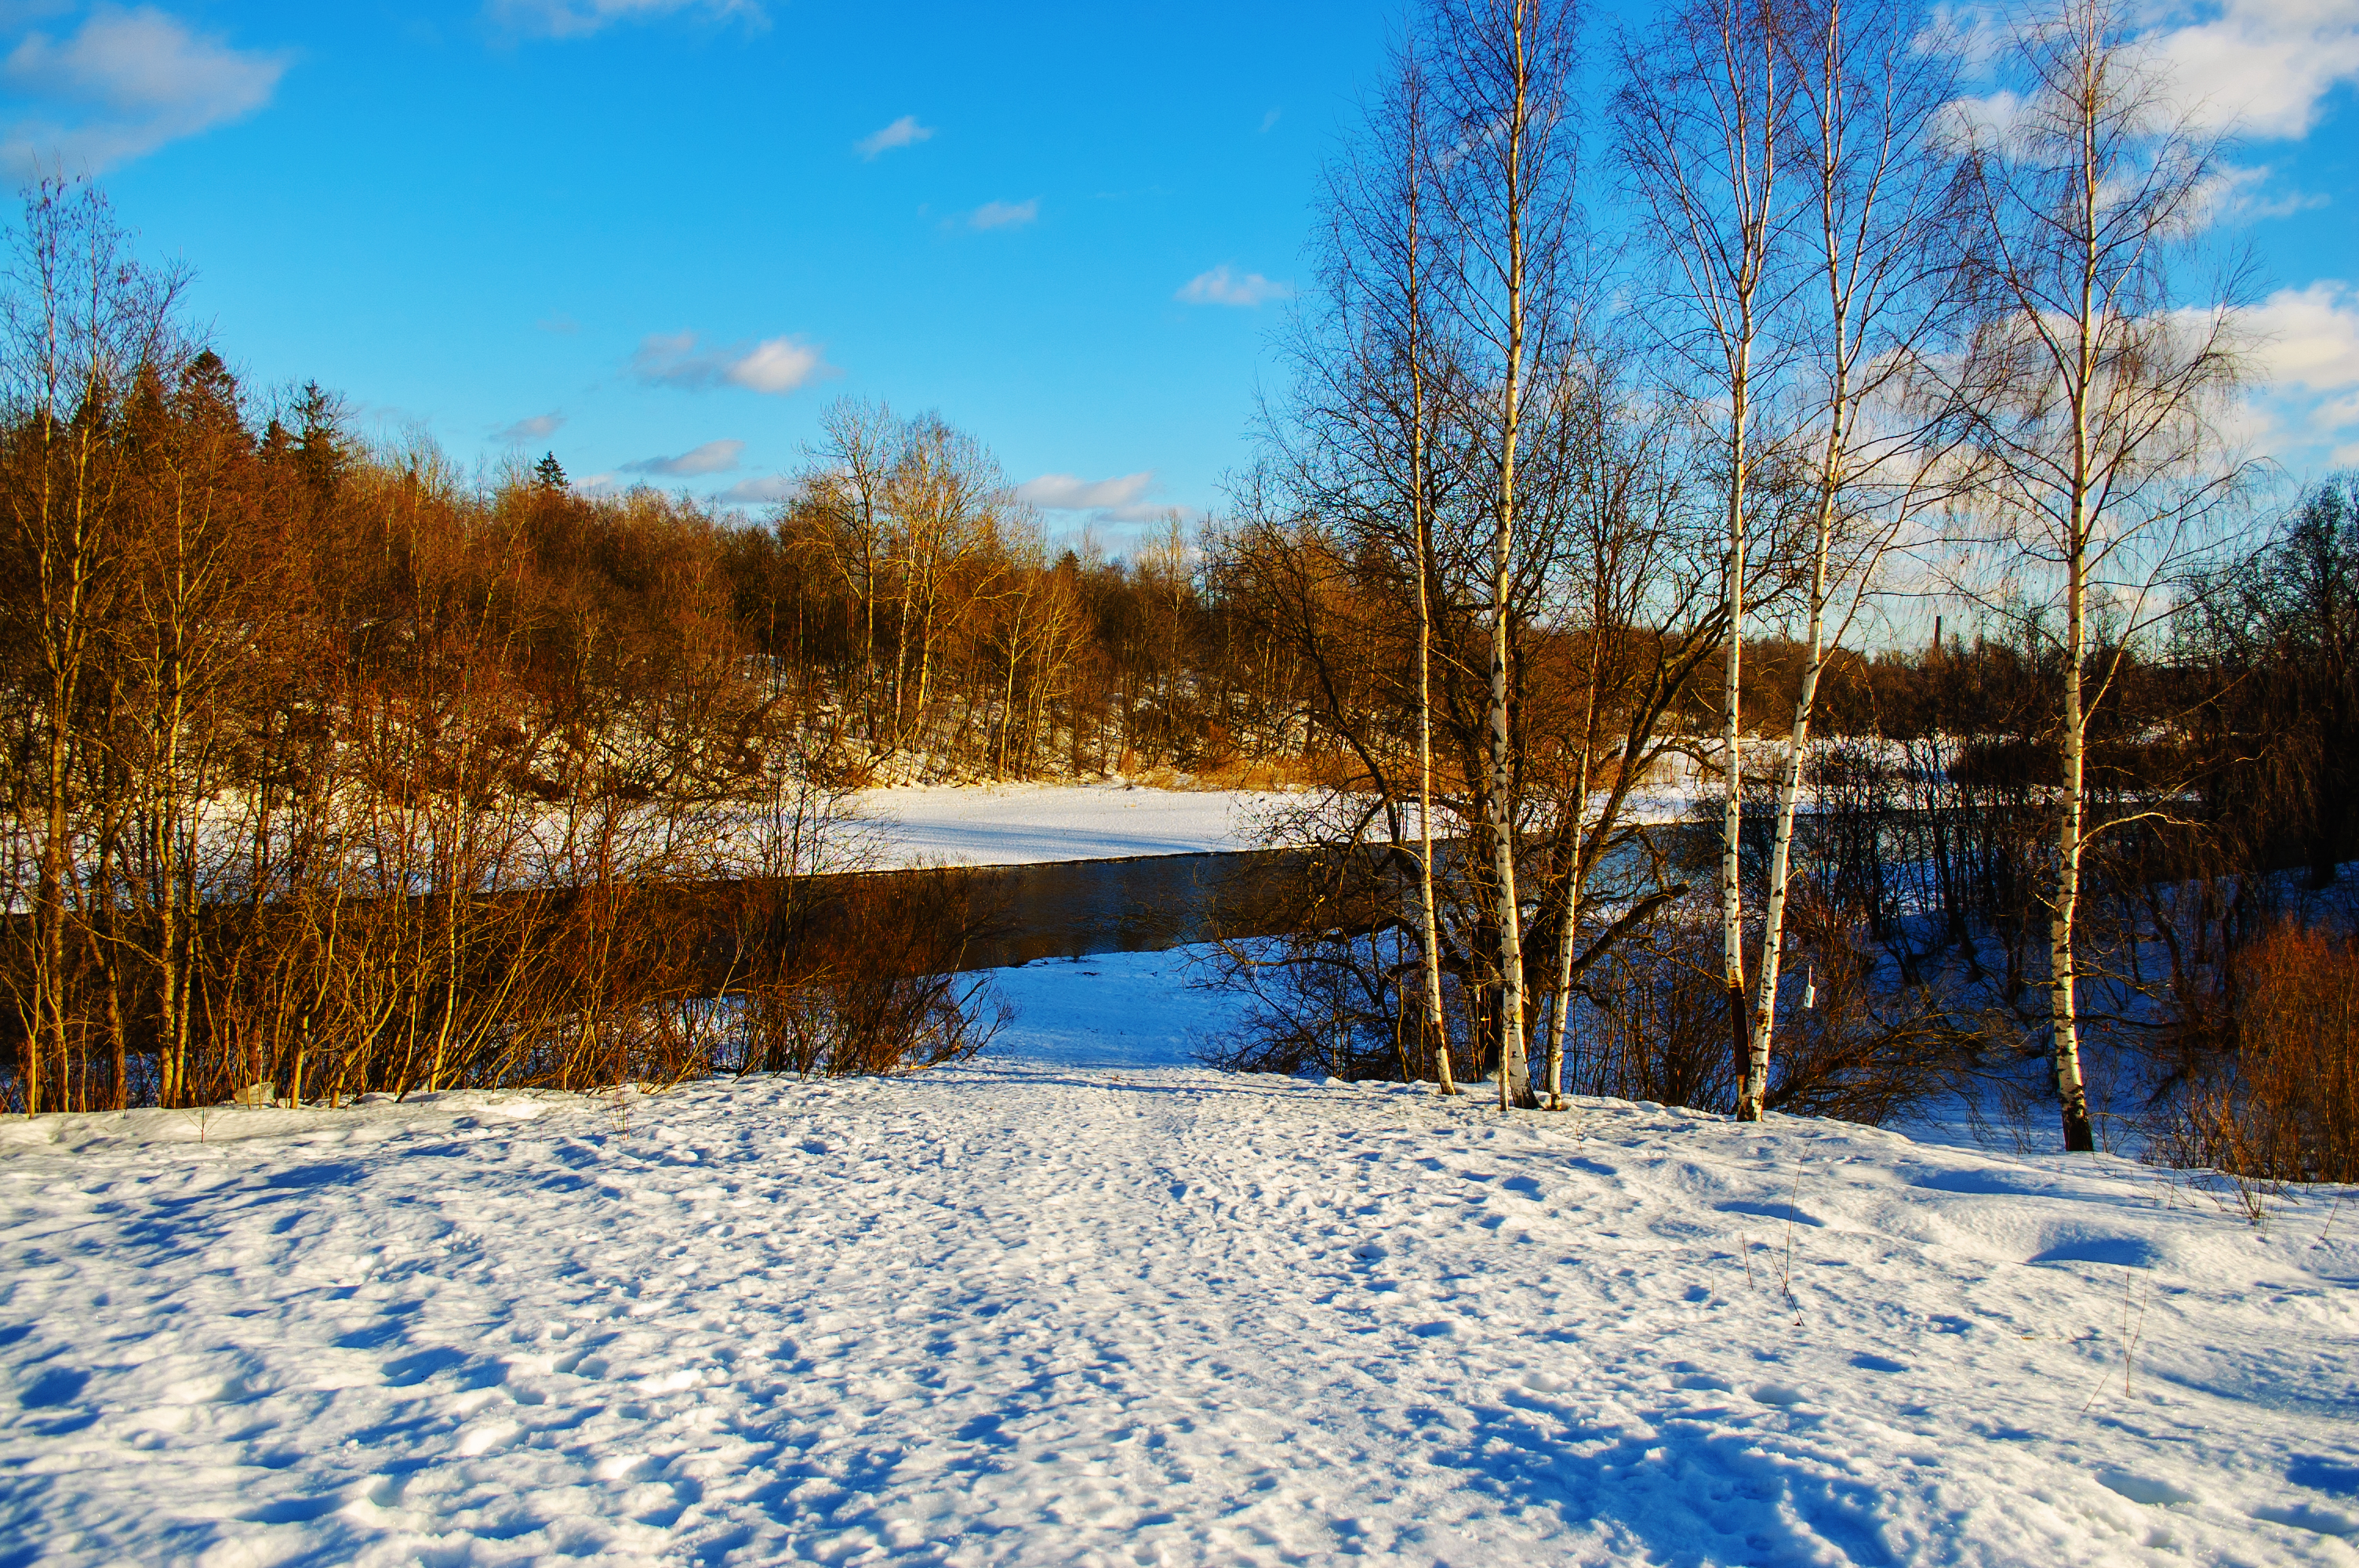
images, cloud, sky, plant, ecoregion, snow, blue, water, natural landscape, branch, wood, tree, twig, body of water, bank, grass, horizon, rural area, landscape, plain, freezing, larch, forest, lake, frost, lacustrine plain, winter, woodland, wetland, trunk, reflection, grassland, reservoir, nature reserve, mountain, hill, wildlife, pond, evening, conifer, bog, temperate broadleaf and mixed forest, marsh, road, Northern hardwood forest, floodplain, deciduous, loch, lake district, tundra, spruce fir forest, ice, birch family, prairie, pine family, river